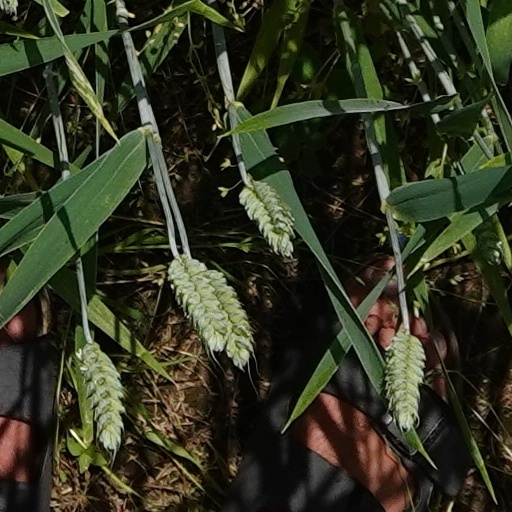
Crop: wheat